Espérance Sportive de Tunis

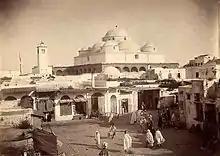
Bab Souika TUNIS in 1919.

After almost one year of waiting, the authorities granted the founders of Espérance an initial verbal approval to establish the club in January 1919. However, two weeks later, they were required to appoint a French president to obtain official authorization, as the regulations at the time mandated that all such clubs be legally chaired by a French national. To comply, they turned to Louis Montassier, a member of the French colonial administration.